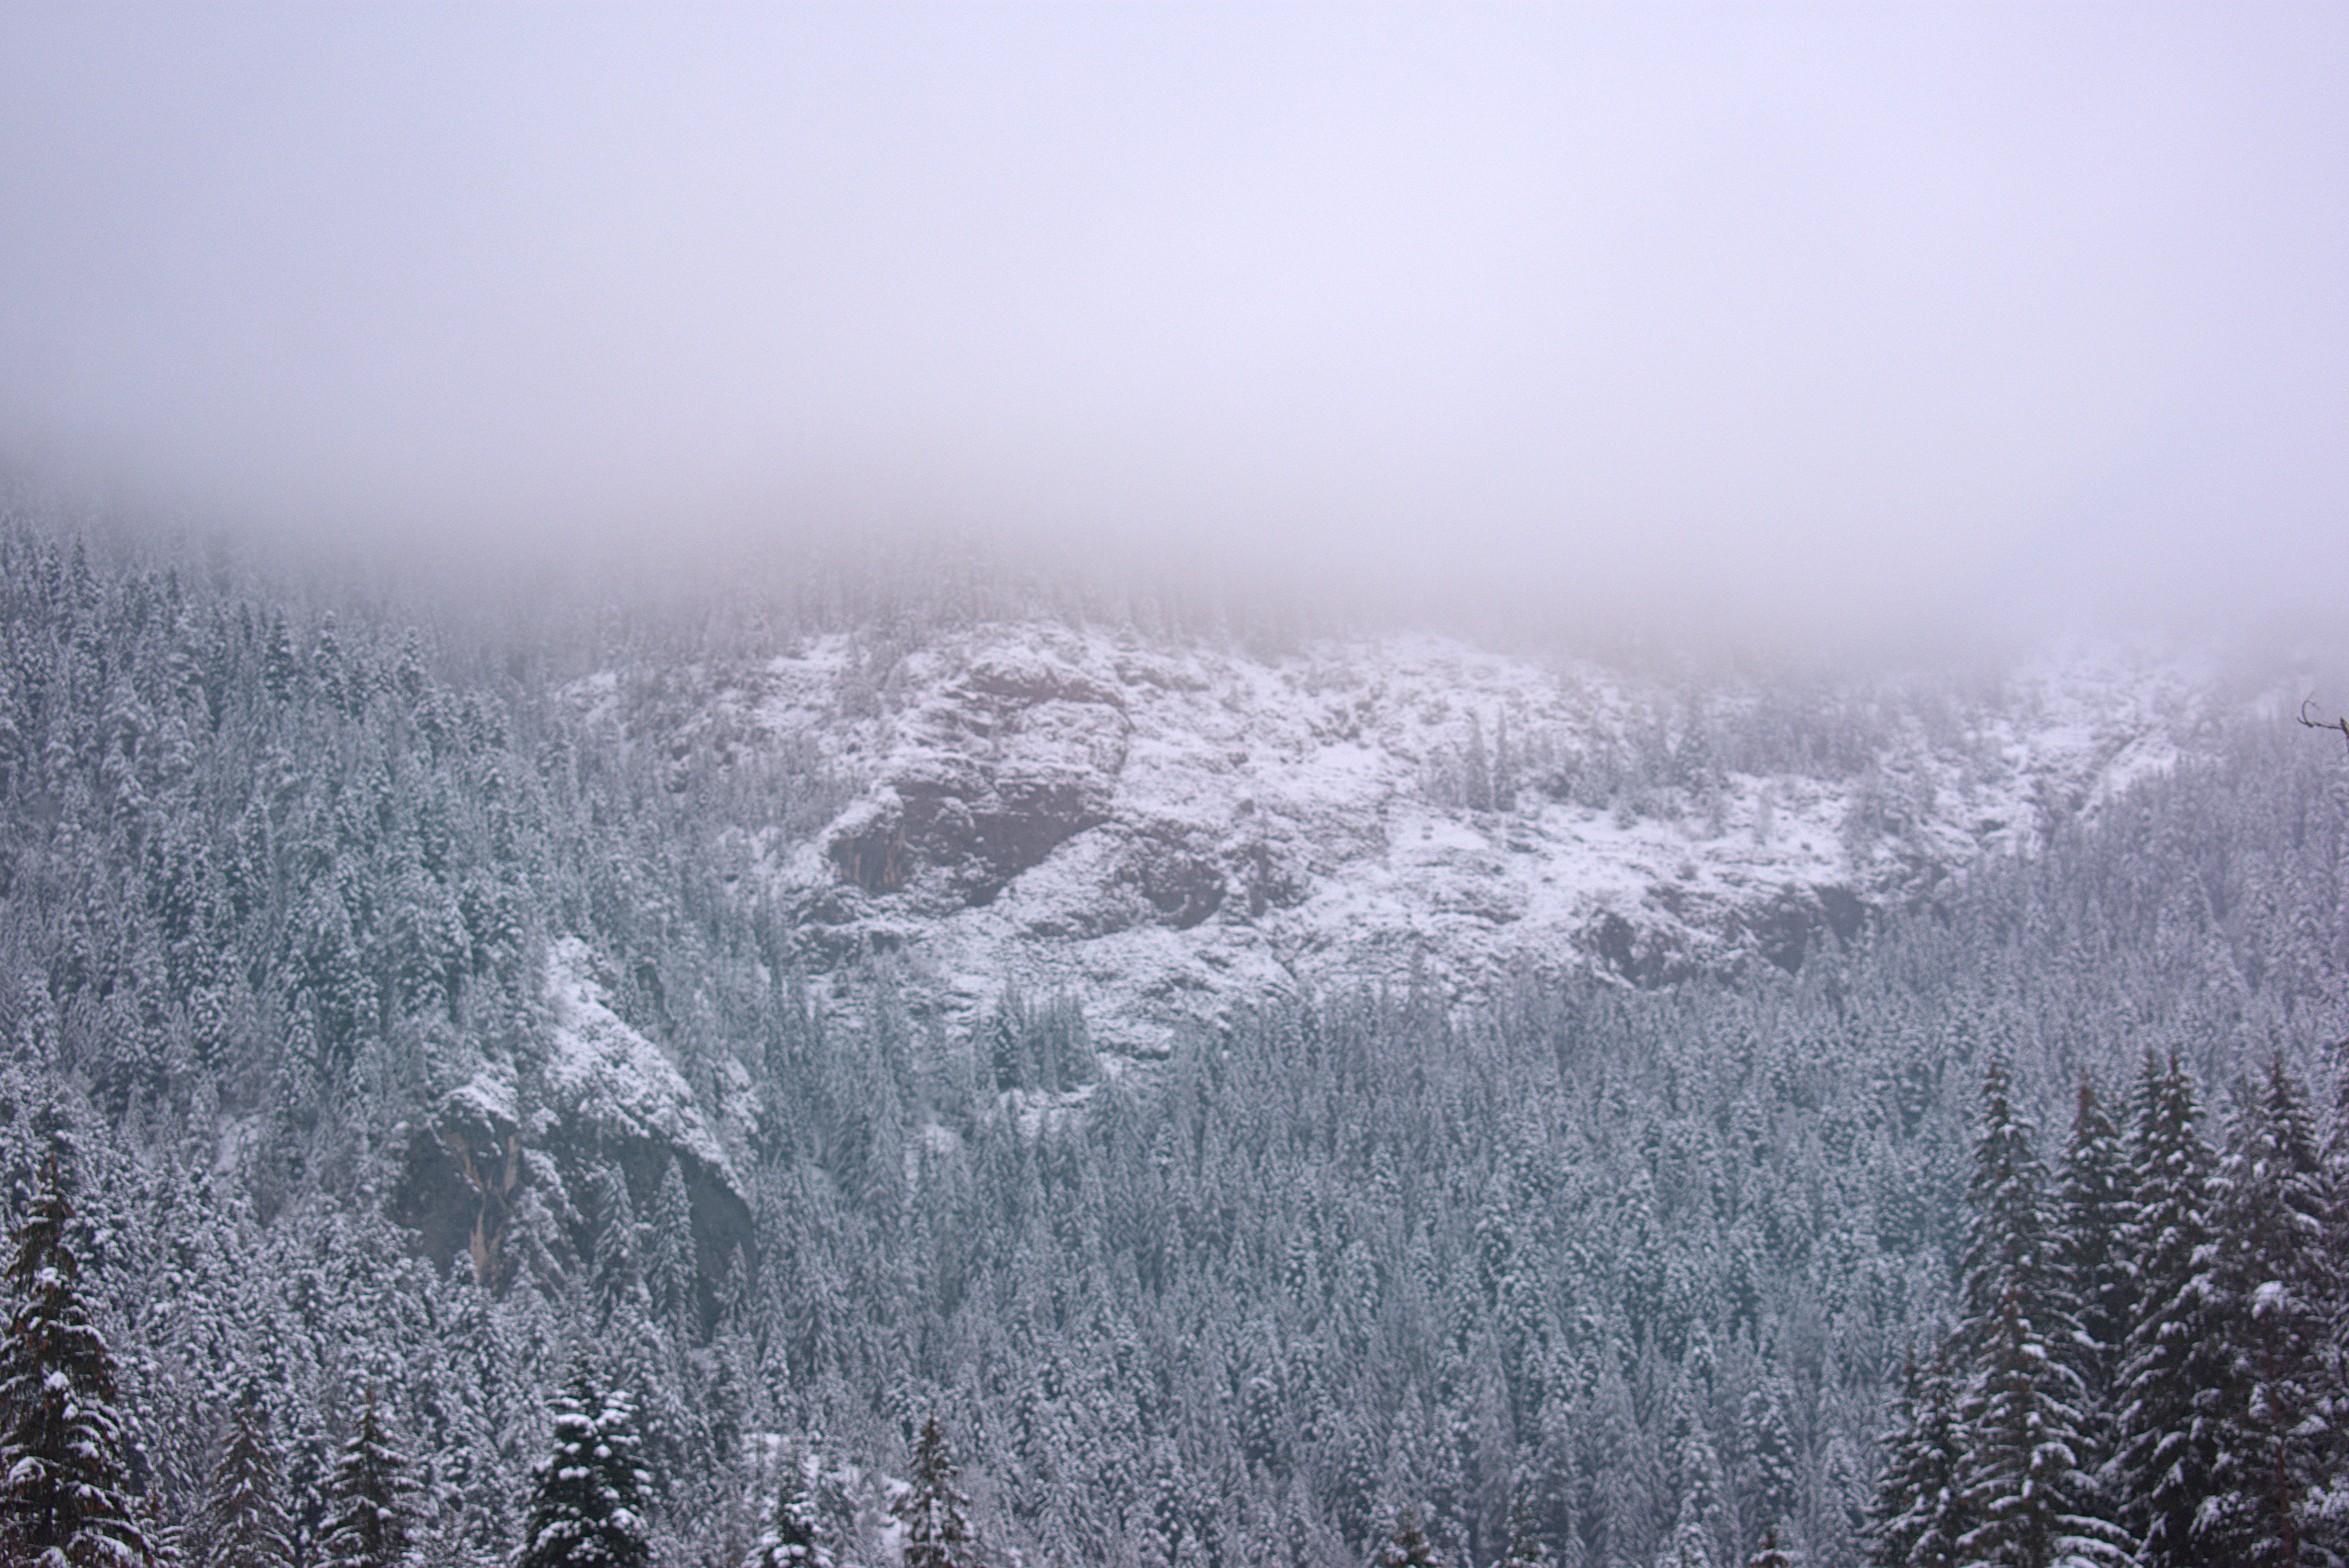
mountainous landforms, snow, mountain, winter, sky, atmospheric phenomenon, freezing, mountain range, tree, wilderness, hill station, alps, frost, cloud, hill, massif, atmosphere, highland, fog, mist, forest, geological phenomenon, ice, ridge, winter storm, black and white, fell, valley, landscape, national park, plant, summit, slope, terrain, mount scenery, haze, pine family, fir, blizzard